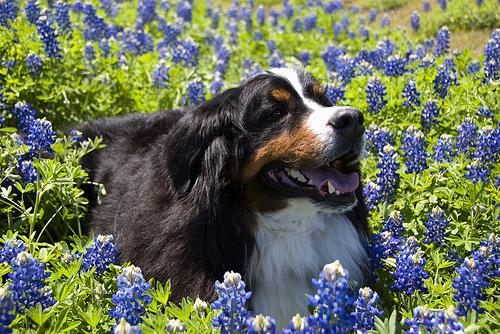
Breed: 211-n000061-Bernese_mountain_dog